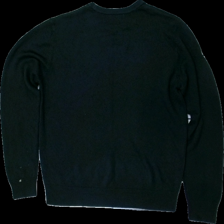
View: back
Type: Sweater
Category: Men
Brand: Primark
Colors: Black
Material: 100% acrylic
Cut: Regular
Size: L
Season: All
Damage location: top right
Damage 2 location: top center
Damage 3 location: middle right
Price range: <50
Recommended usage: Export
Description: svart pull-over, mycket nopprig